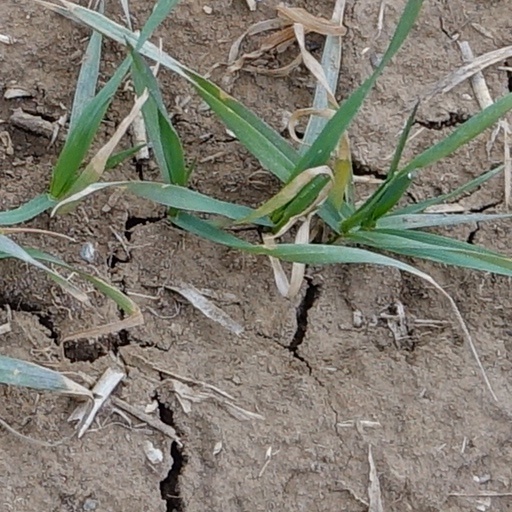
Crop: wheat